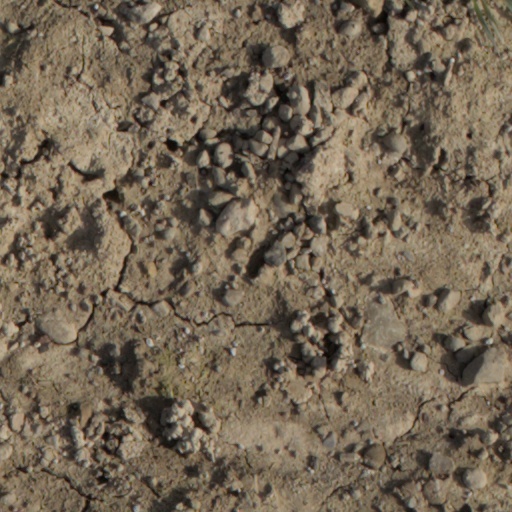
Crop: wheat